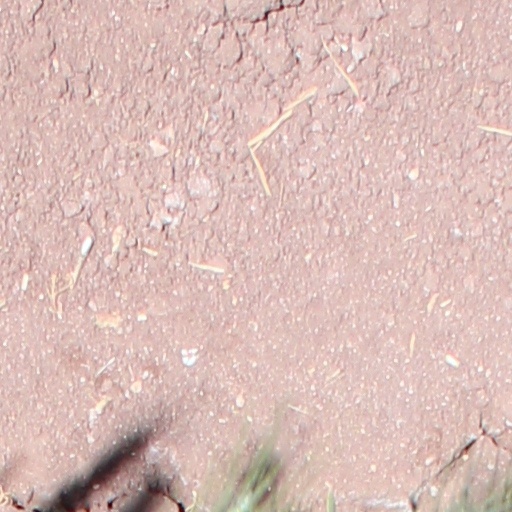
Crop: wheat